William Gwynn

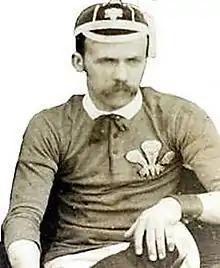
William Gwynn wearing the Welsh strip

William Gwynn (1856 - 1 April 1897) was a Welsh international rugby union forward who played club rugby for Swansea and would later become secretary of the Welsh Rugby Union. Gwynn was an all-round sportsman and as well as his success on the rugby pitch he also player cricket for Swansea, of which he became vice-president, and Glamorgan. Gwynn had also played association football and had captained Battersea College XI through two undefeated seasons. He would later become a referee and would officiate the very first football game between Swansea Town and Cardiff City.